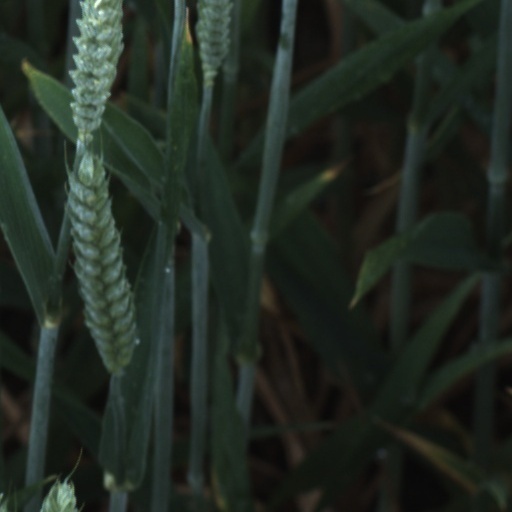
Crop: wheat